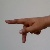
The image shows a hand gesture representing the letter 'P' in Indian Sign Language.